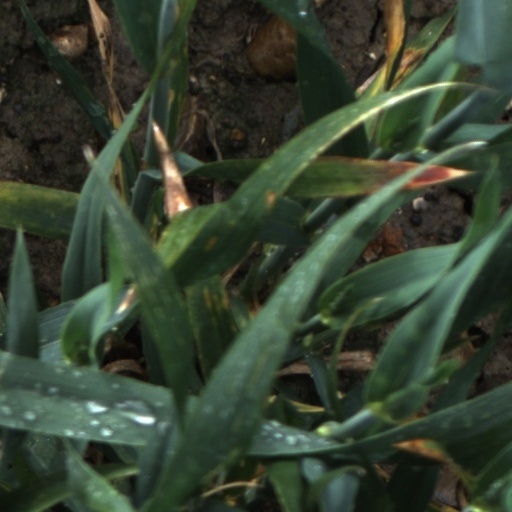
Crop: wheat